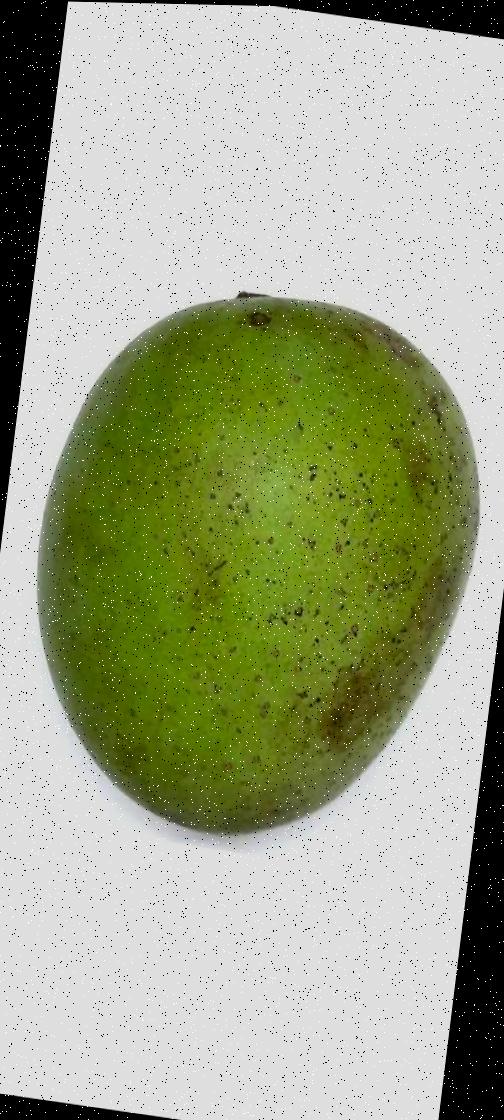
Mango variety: Langra